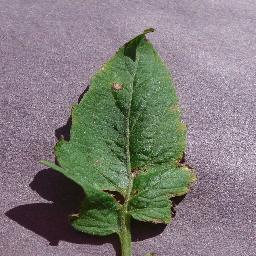
Label: Tomato___Target_Spot